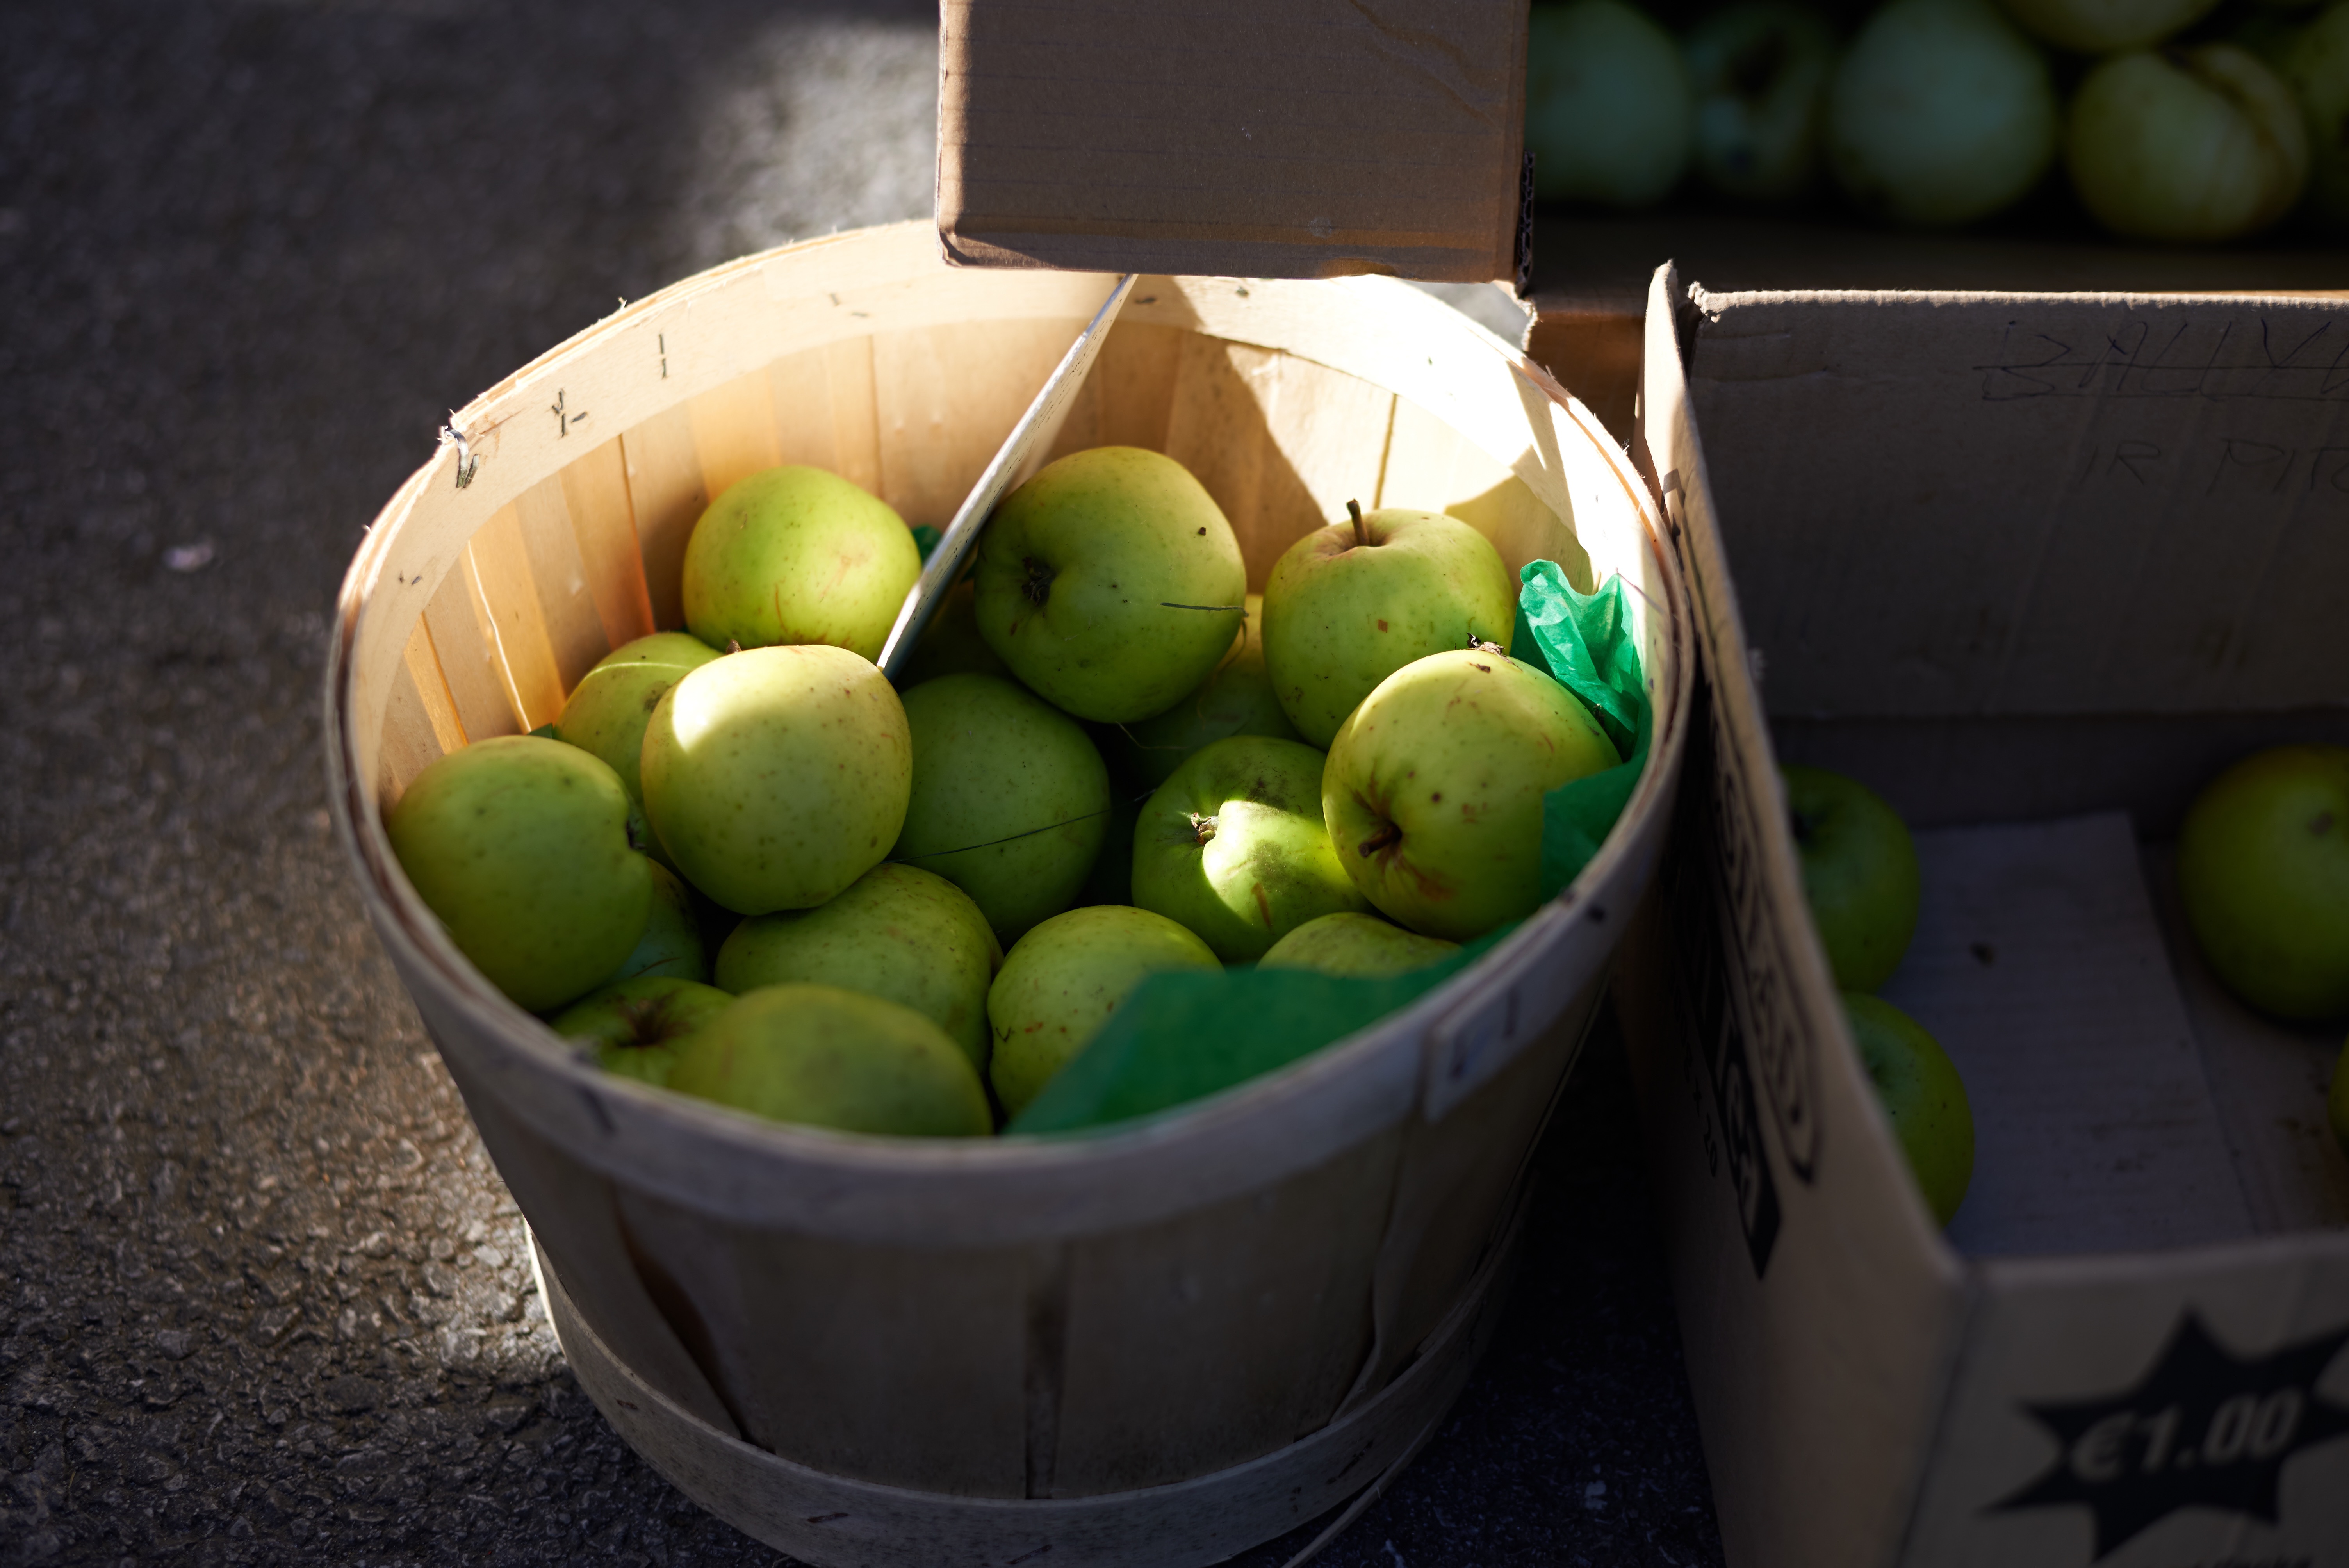
apple, plant, fruit, food, green, produce, lime, liqueur, citrus, flowering plant, rose family, land plant